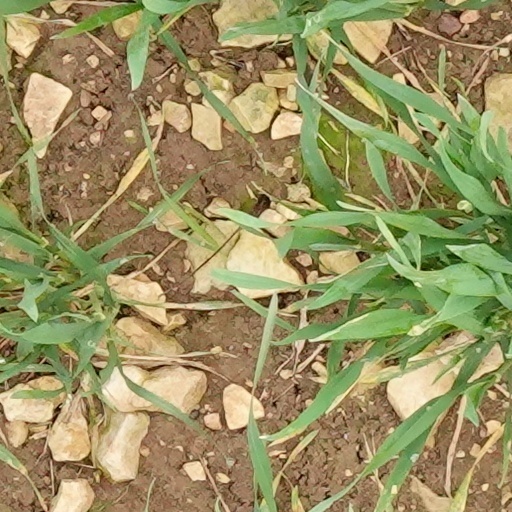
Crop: wheat